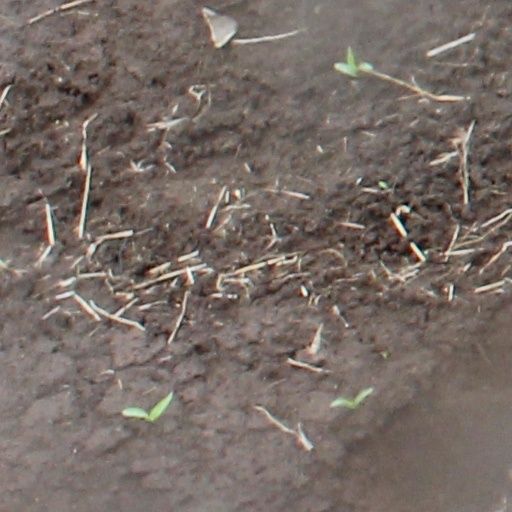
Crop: wheat